Penychain railway station

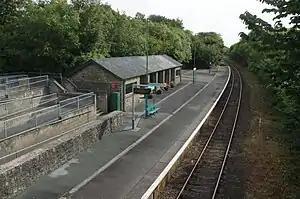
Penychain station in 2014

Penychain railway station, commonly known by its former name, Butlins Penychain railway station, is located by an over bridge at Pen-ychain on the Llŷn Peninsula in Gwynedd, Wales. This railway station is an unstaffed halt (request stop) on the Cambrian Coast Railway with passenger services to Pwllheli, Porthmadog, Harlech, Barmouth, Machynlleth and Shrewsbury. For many years the station served the large Butlins Holiday Camp at Penychain.